Julius Harder

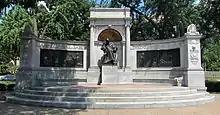
Samuel Hahnemann Monument, Washington, D.C.

Julius F. Harder was born December 3, 1865 in Connecticut. He was an American architect based in New York City and was a principal in the firm Isreals & Harder (the successor to Marsh, Isreals & Harder). Before starting his own firm with Charles Henry Israels (1865-1911), Harder had worked for architect John Rochester Thomas.